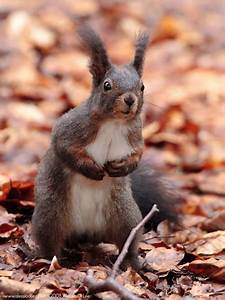
Label: squirrel